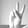
ASL letter: V